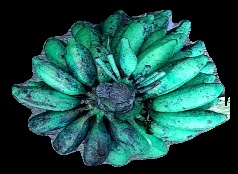
Variety: rasbale
Grade: grade3